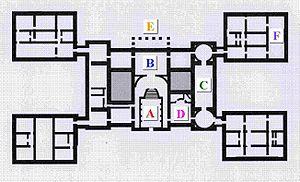
Plan de Holkham Hall (William Kent, vers 1735) Source http://en.wikipedia.org/wiki/Image:Kent_Plan.gif